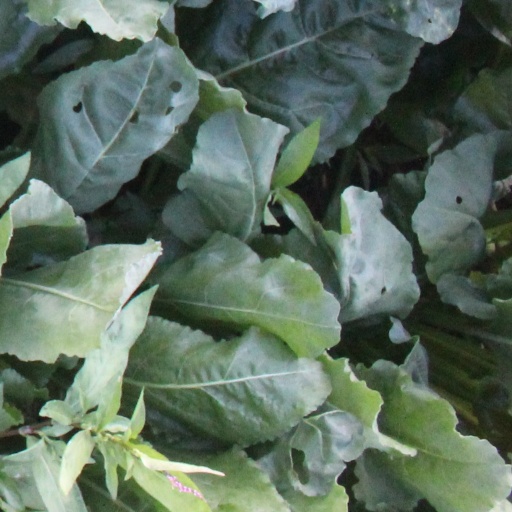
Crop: sugar beet